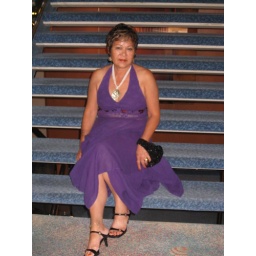
The last formal night in a dress bought at Huatulco beach